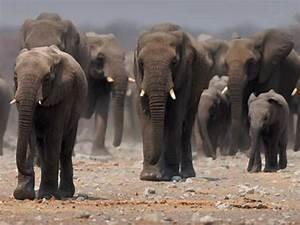
elephant